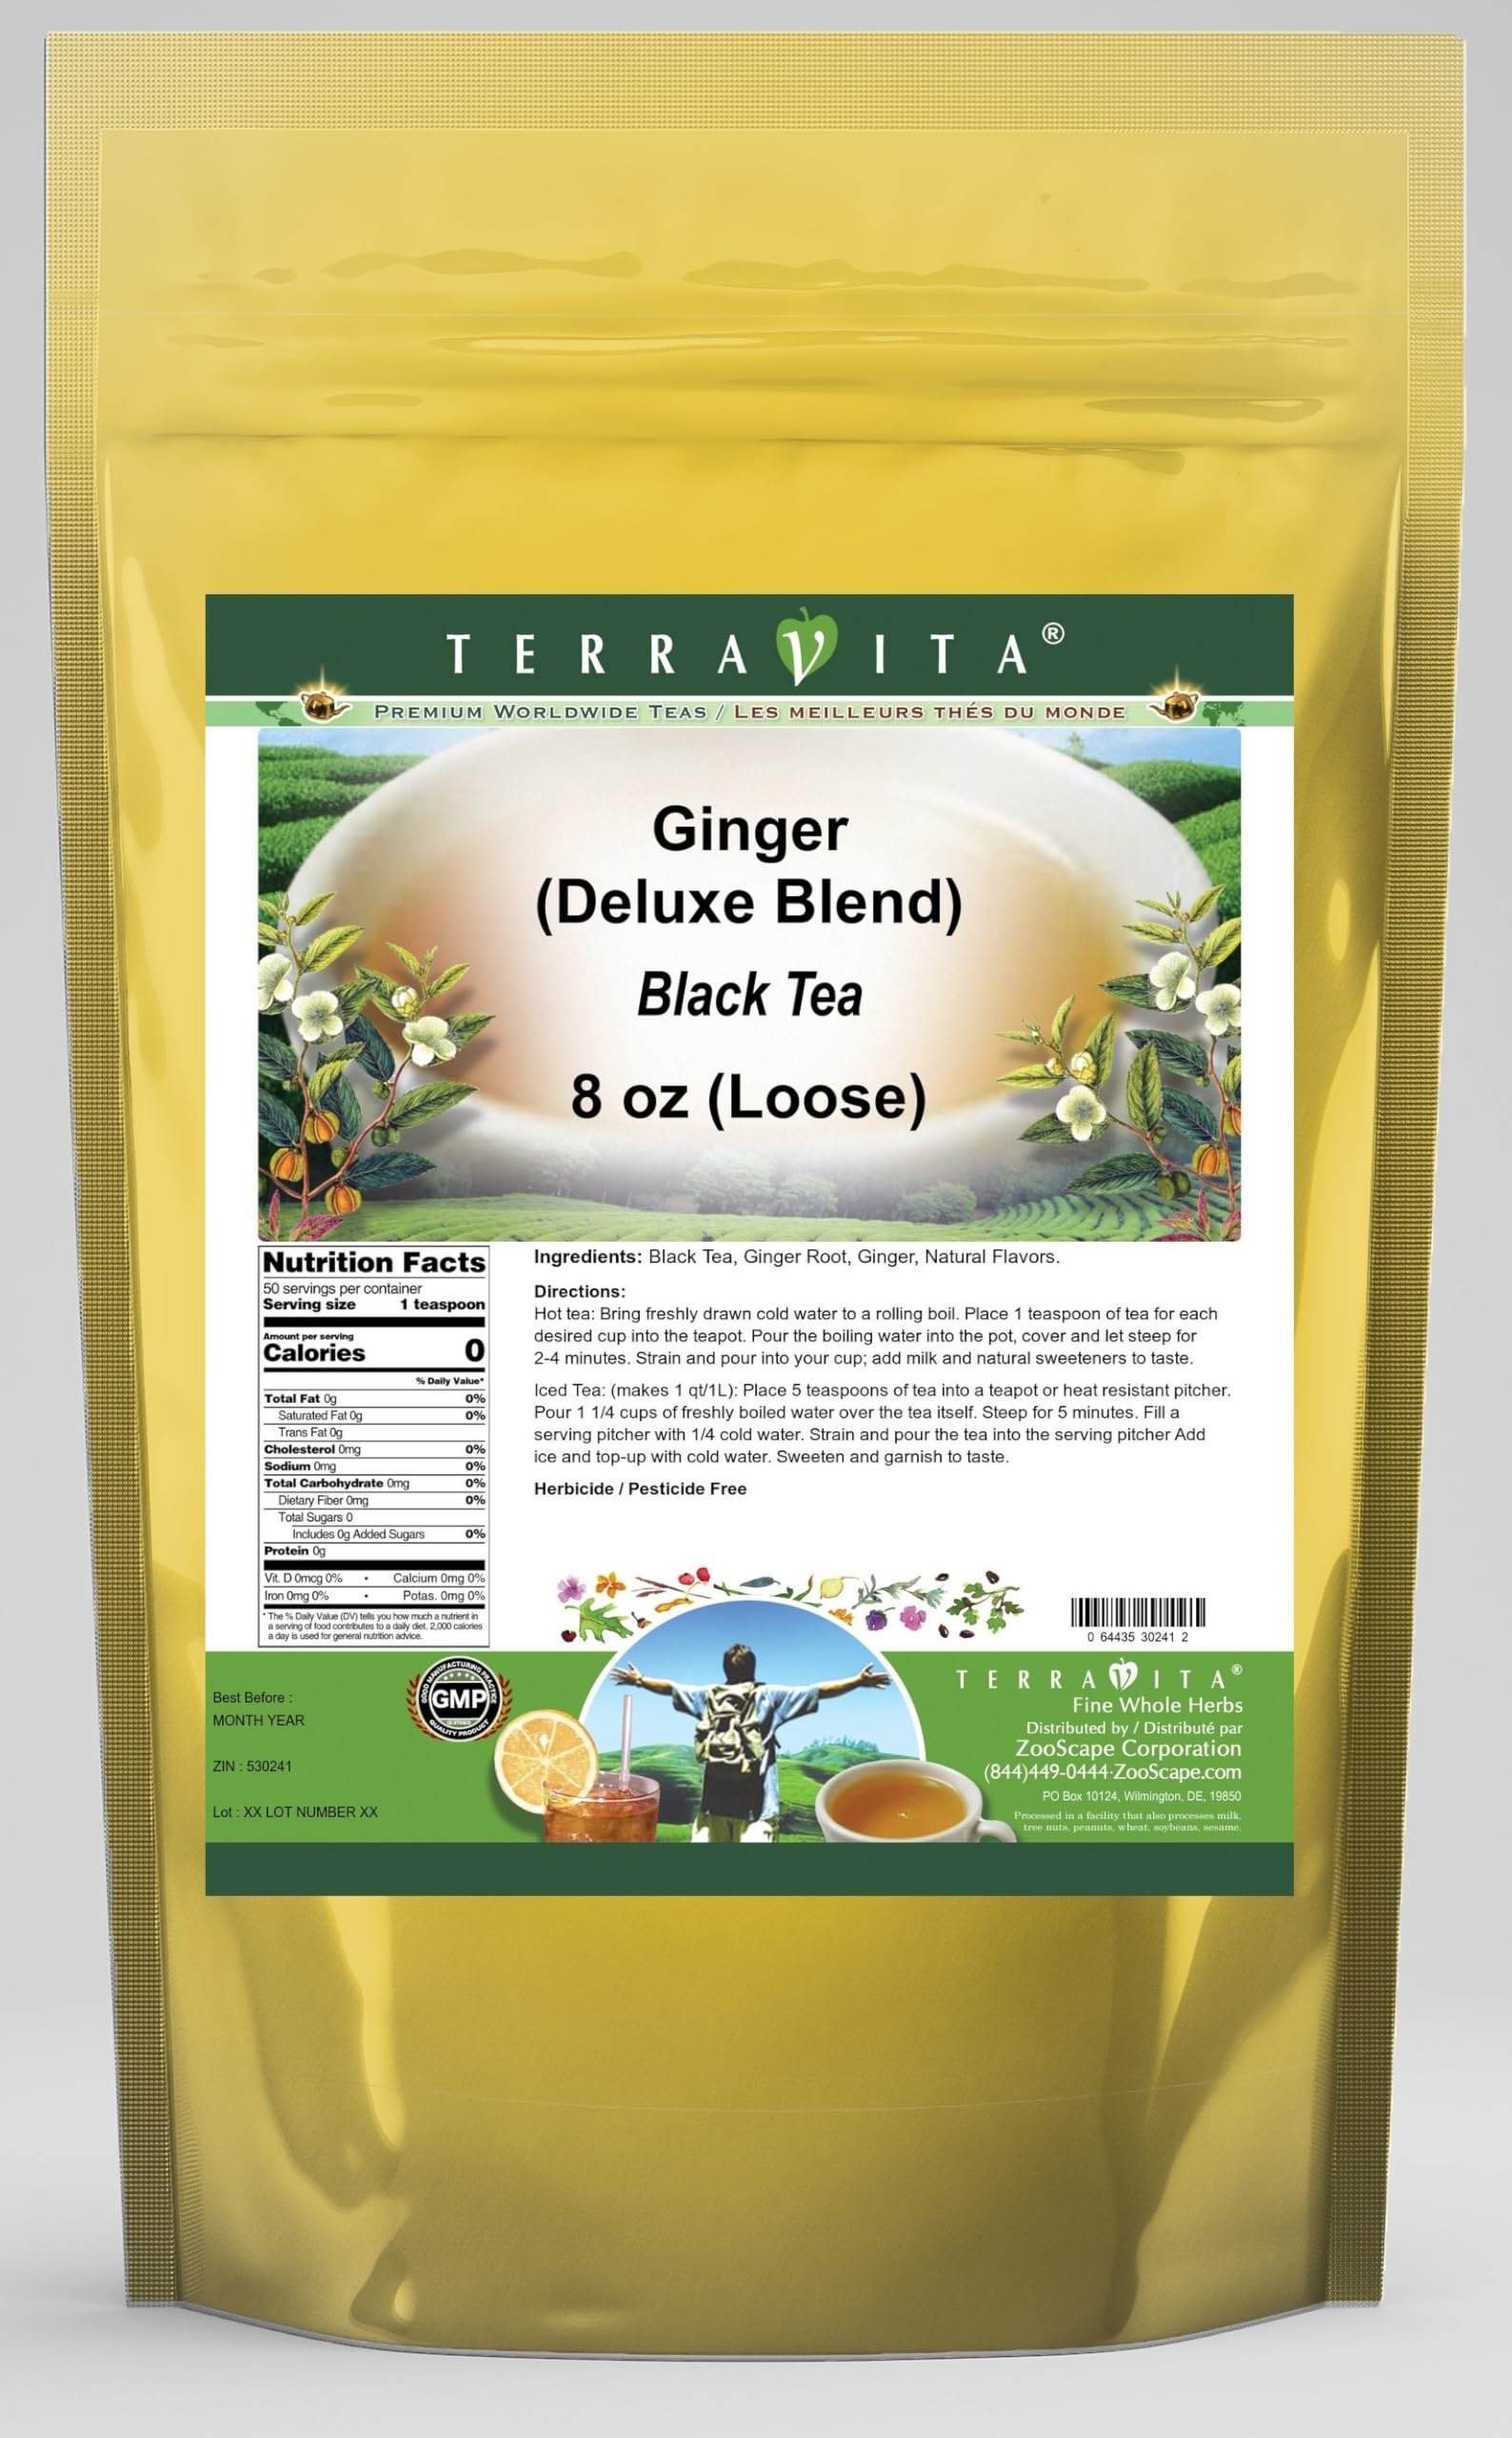
Item Name: Ginger Black Tea (Loose) (Deluxe Blend) (8 oz, ZIN: 530241)
Bullet Point 1: Our Ginger Black Tea is a scrumptuous flavored Black tea with real Ginger pieces and Ginger Root that will impress you with its refreshing taste! - Ingredients: Black tea, real Ginger pieces, Ginger Root and natural ginger flavor.
Bullet Point 2: No fillers.
Bullet Point 3: Manufacturer: TerraVita
Bullet Point 4: Size: 8 oz
Bullet Point 5: Loose Leaf Black Tea - Packed in a convenient upright pouch!
Product Description: Our Ginger Black Tea is a scrumptuous flavored Black tea with real Ginger pieces and Ginger Root that will impress you with its refreshing taste! - Ingredients: Black tea, real Ginger pieces, Ginger Root and natural ginger flavor. - Hot tea brewing method: Bring freshly drawn cold water to a rolling boil. Place 1 teaspoon of tea for each desired cup into the teapot. Pour the boiling water into the pot, cover and let steep for 2-4 minutes. Strain and pour into your cup; add milk and natural sweeteners to taste. - Iced tea brewing method: (to make 1 liter/quart): Place 5 teaspoons of tea into a teapot or heat resistant pitcher. Pour 1 1/4 cups of freshly boiled water over the tea itself. Steep for 5 minutes. Fill a serving pitcher with 1/4 cold water. Strain and pour the tea into the serving pitcher Add ice and top-up with cold water. Sweeten and garnish to taste. - TerraVita is an exclusive line of premium-quality, natural source products that use only the finest, purest and most potent ingredients found around the world. TerraVita is hallmarked by the highest possible standards of purity, potency, stability and freshness. All of our products are prepared with the highest elements of quality control, from raw materials through the entire manufacturing process, up to and including the moment that the bottles or bags are sealed for freshness and shipped out to you. Our highest possible standards are certified by independent laboratories and backed by our personal guarantee. - TerraVita exists to meet and ensure your family's health and wellness without the harmful effects of chemicals and health products. We strive to make all of our products affordable and reliable and are constantly searching the market to maintain our affordability and to look for new ways to serve you
Value: 8.0
Unit: Ounce

Price: 24.29